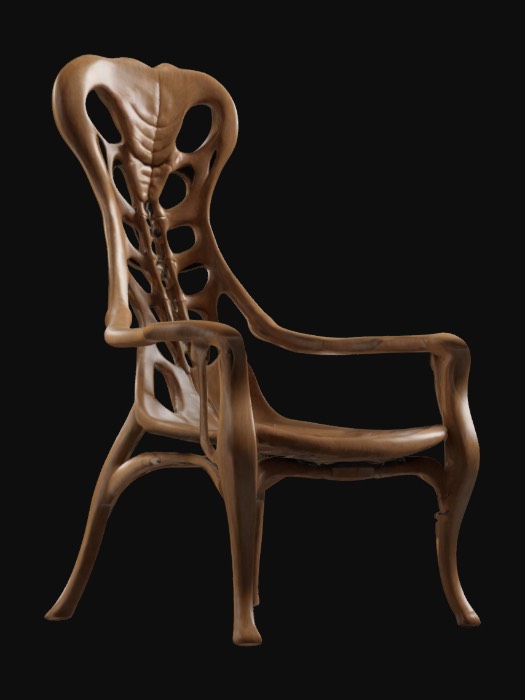
미적 점수 (1~10점): 6